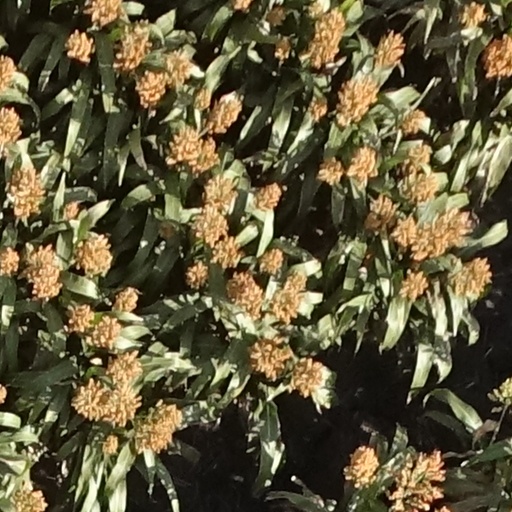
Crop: sorghum